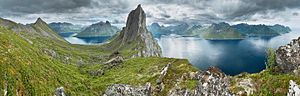
Berg / Tusenårssted
Udsigt mod Mefjorden t.h. og Øyfjorden t.v. Segla (640 m) er bjergtoppen omtrent midt i billedet i forgrunden.